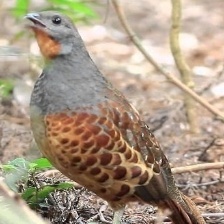
Species: CHINESE BAMBOO PARTRIDGE
Scientific name: BAMBUSICOLA THORACICUS
ImageNet parent category: partridge